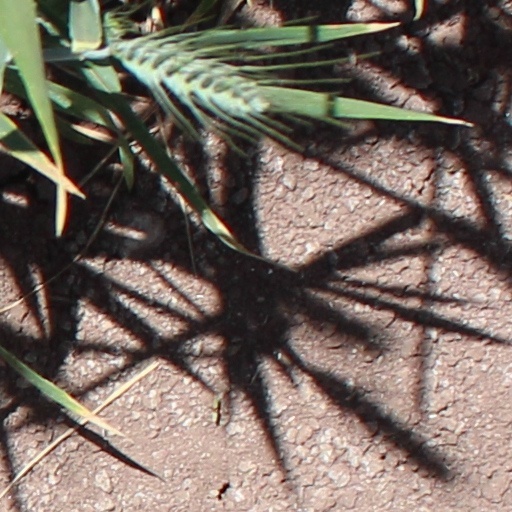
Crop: wheat